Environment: real
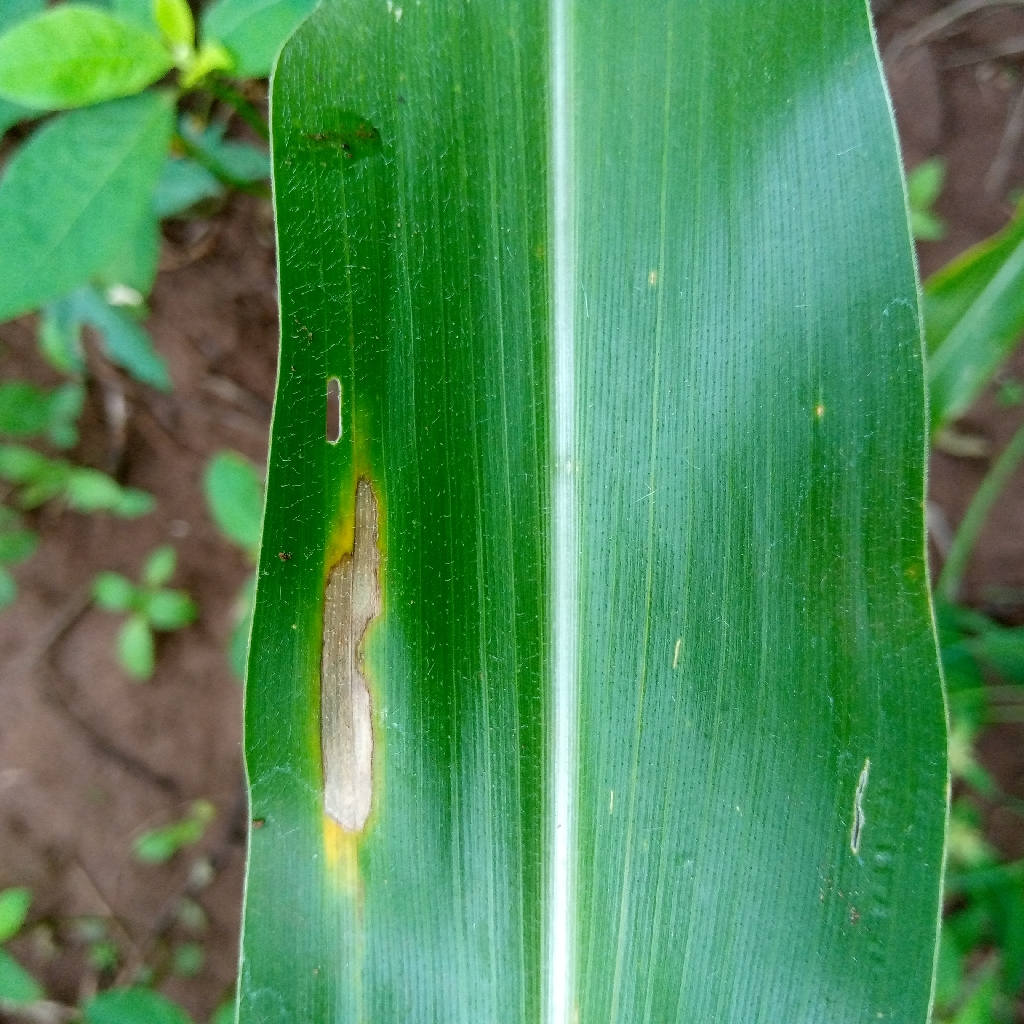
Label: northern_corn_leaf_blight